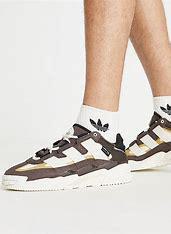
Brand: adidas
Model: originals Adidas Originals Niteball